Zahreelay

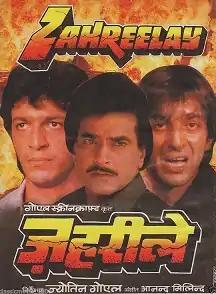
Theatrical release poster

Zahreelay is a 1990 Hindi-language action film, produced and directed by Jyotin Goel under the Goel Screen Crafts banner. It stars Jeetendra, Sanjay Dutt, Chunky Pandey, and Juhi Chawla in the pivotal roles, with music composed by Anand–Milind.